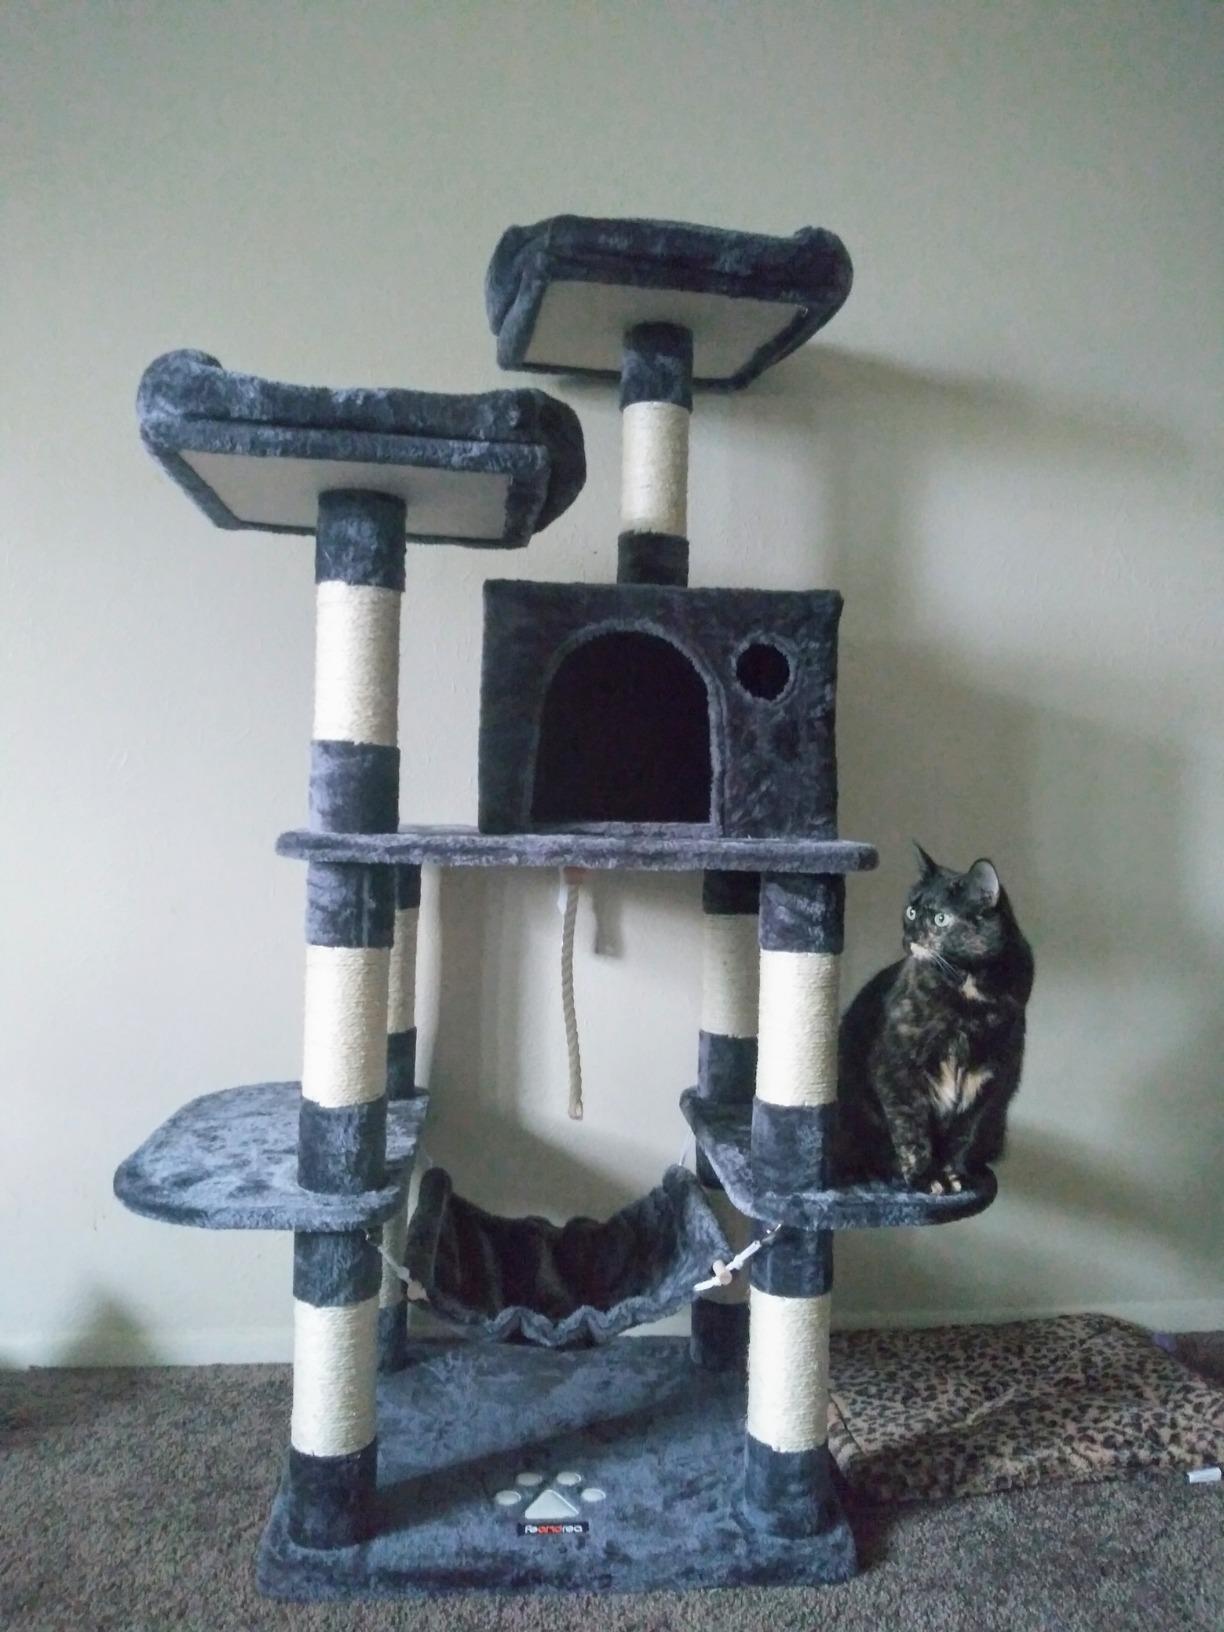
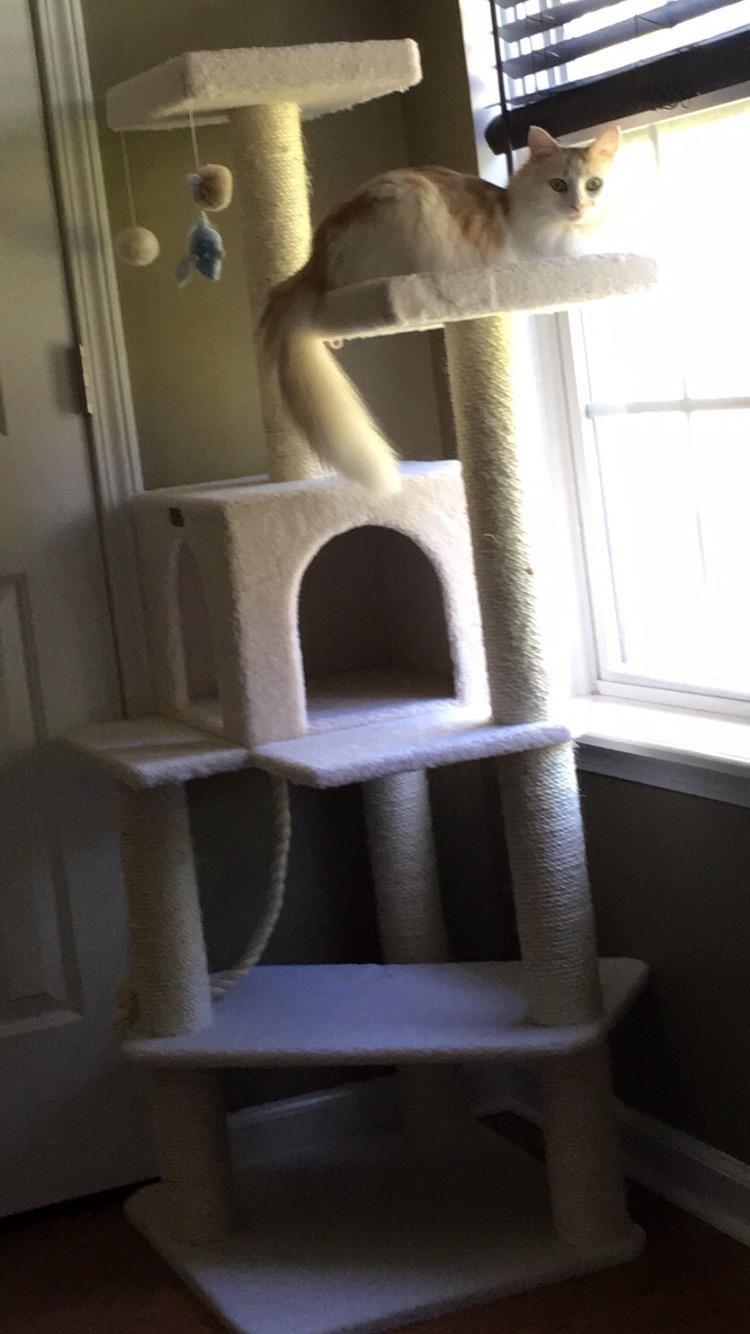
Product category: items_cat tree
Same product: no